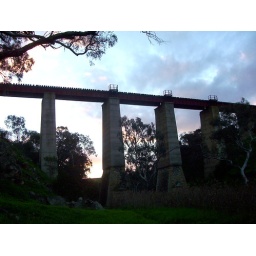
Sunset reflection through the train bridge at Currency Creek South Australia in the Lions Park.